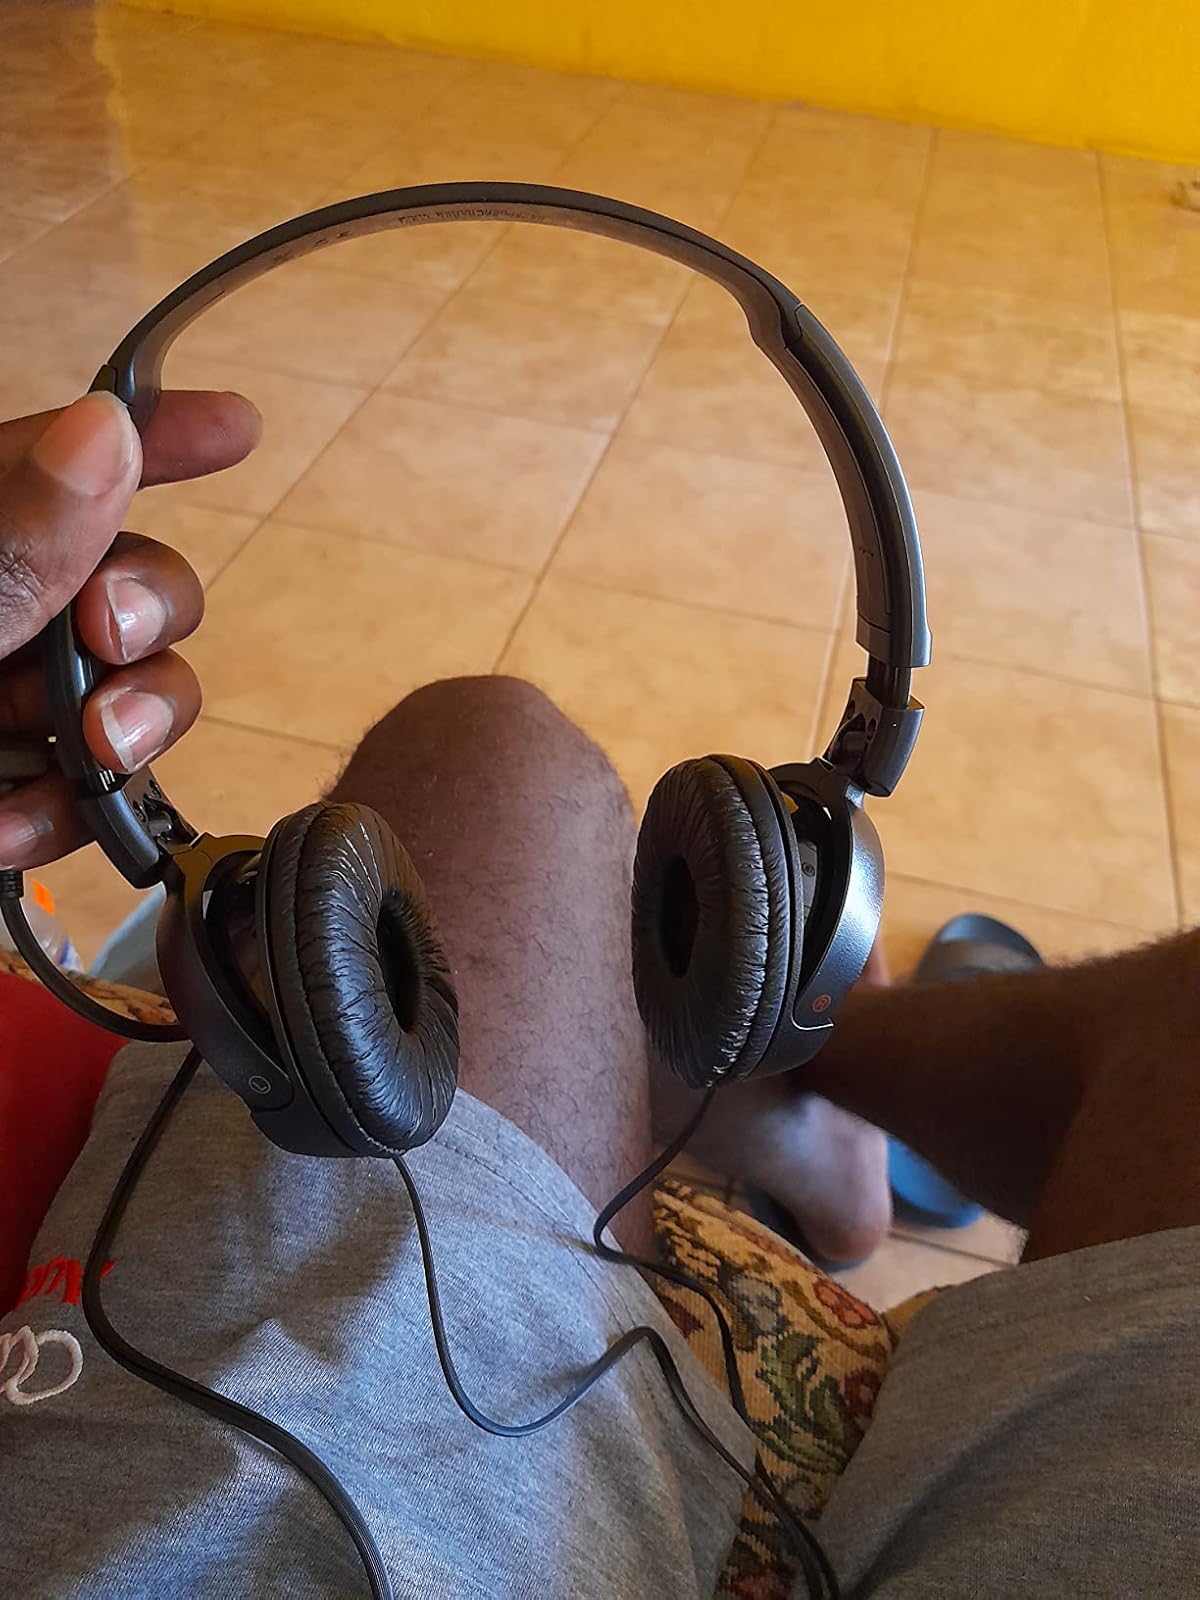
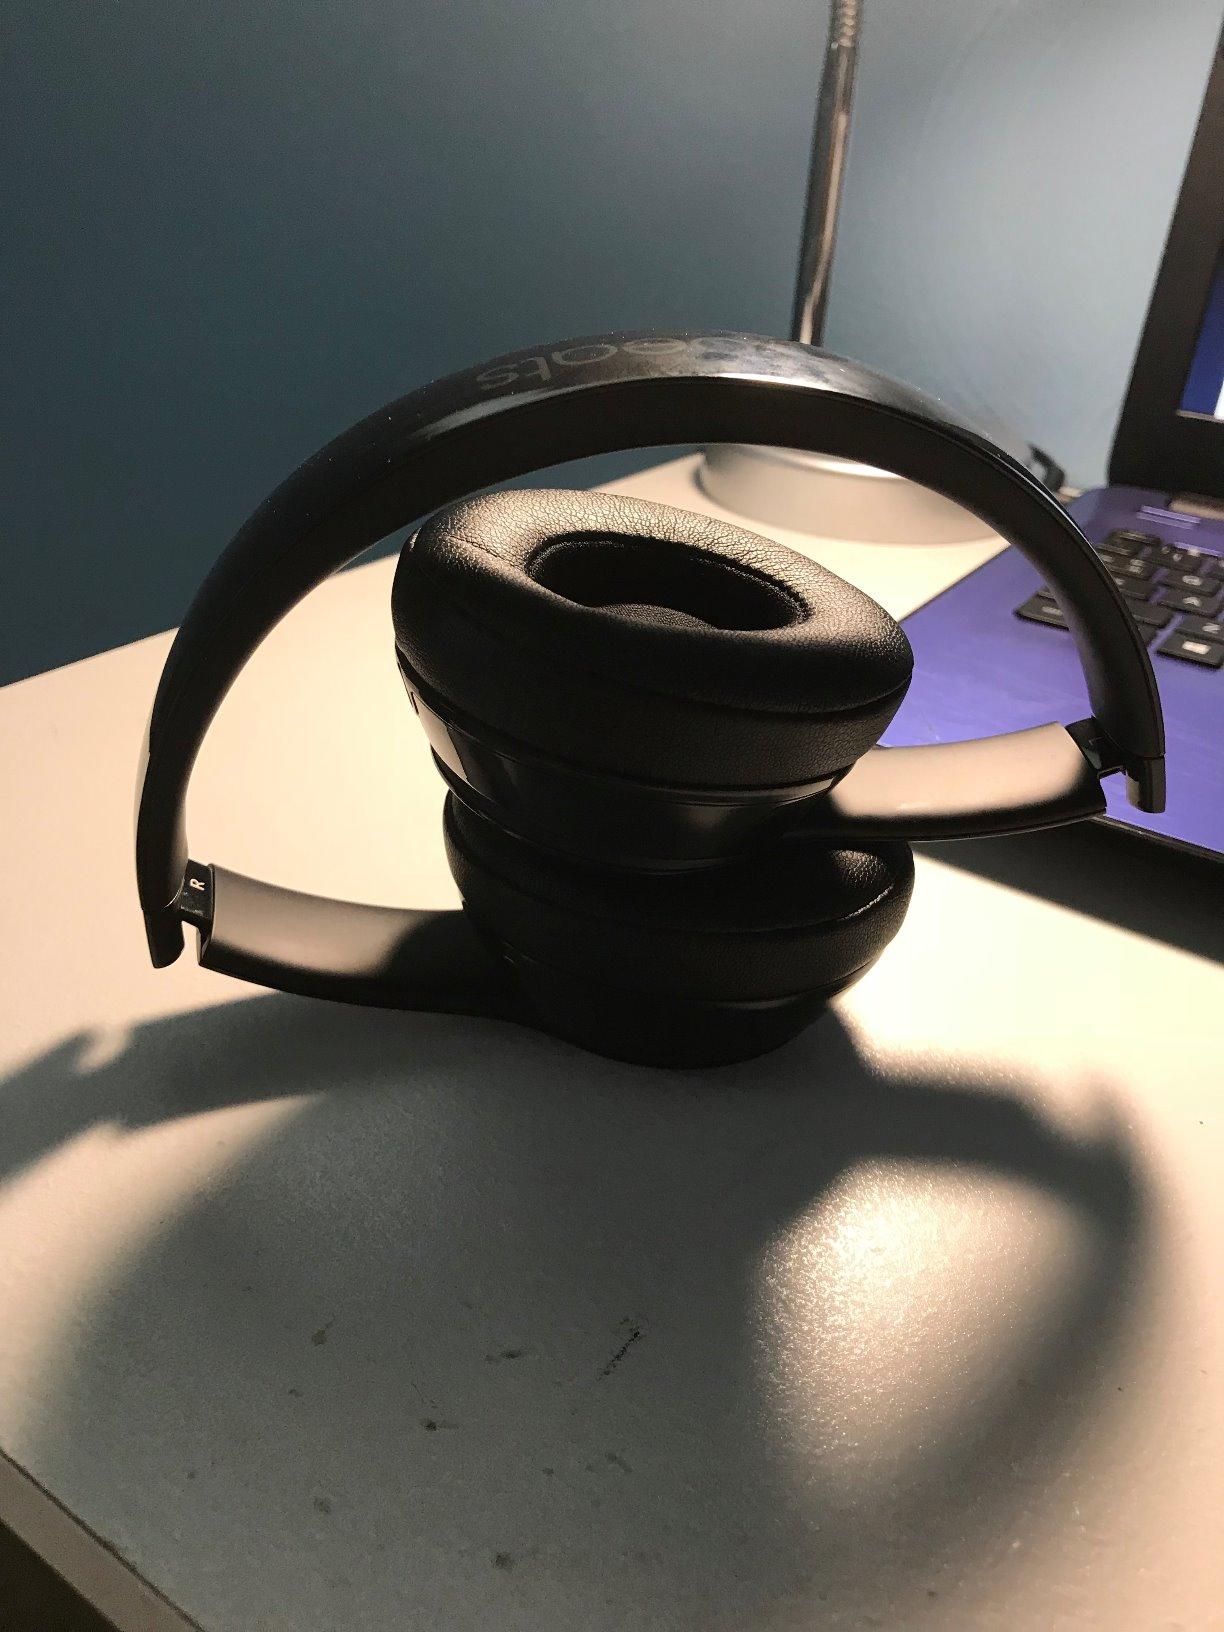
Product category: headphones
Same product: no